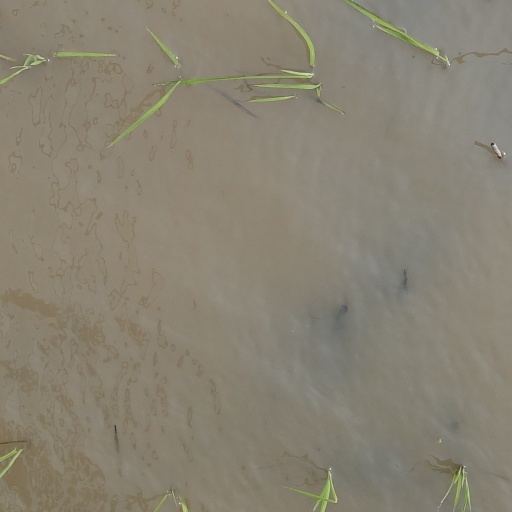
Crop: rice